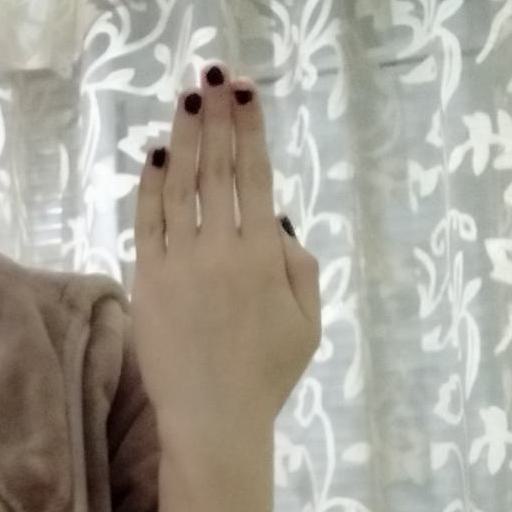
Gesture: stop_inverted